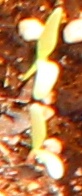
Label: Sugar beet